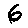
Label: 6